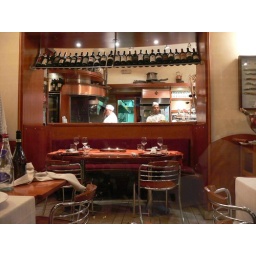
best seat in the house